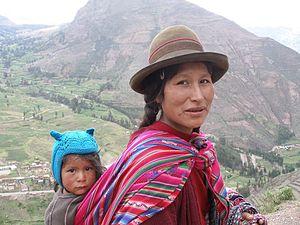
Mère péruvienne
La psychologie interculturelle du développement étudie l’influence du contexte social et culturel sur le développement de l'enfant au niveau comportemental, cognitif et affectif. Cette discipline s'inscrit dans le champ de la psychologie interculturelle et culturelle ainsi que de la psychologie du développement. Le psychologue russe Lev Vygotski a été le premier à saisir l’importance du rôle de la culture sur le développement dans les années 1920-30. Cependant, ce n'est que dans les années 1960 que sa théorie socio-culturelle a été découverte en Occident, marquant le point de départ de nombreuses études sur le lien entre culture et développement.